Saru Lock

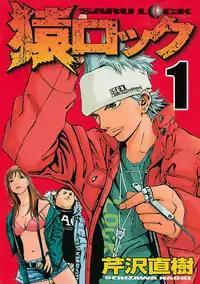
Cover of the first manga volume

is a Japanese manga series written and illustrated by Naoki Serizawa. It was adapted into a television drama in 2009 and a live action film in 2010.